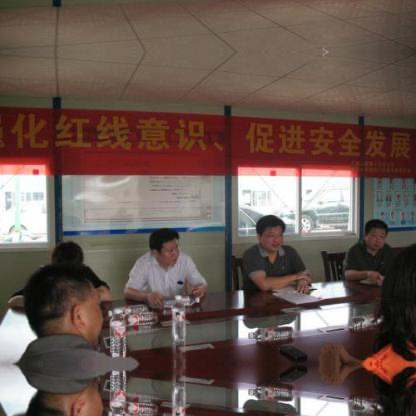
Objects in the image:
label: head
label: head
label: head
label: head
label: head
label: head